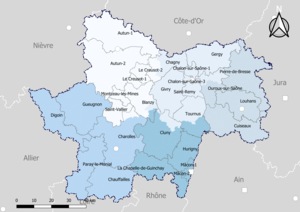
Carte du découpage cantonal du département de Saône-et-Loire (France), avec en surimpression les arrondissements (en nuances de bleu) - Carte arrêtée au 1er janvier 2019.
Le département de Saône-et-Loire compte 29 cantons depuis le redécoupage cantonal de 2014.